Gunbuster

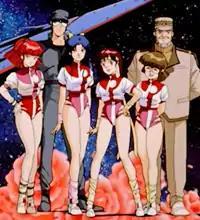
Main characters from the series' opening. From left to right: Jung Freud, Koichiro "Coach" Ohta, Kazumi Amano, Noriko Takaya, Kimiko Higuchi, and Captain Tatsumi Tashiro

"Gunbuster" is Hideaki Anno's directorial debut. Because Gainax originally intended to make "" and break up, but "Wings of Honnêamise" consequently performed poorly, Gainax made "Gunbuster" to help recuperate the losses from "Wings of Honnêamise". Taking into account the same work's bad reputation of simply being shown to anime fans, this work has works originally planned by Haruhiko Mikimoto, who worked on "Super Dimension Fortress Macross" and was popular for beautiful girl characters. The title appears to begin as a parody of the anime "Aim for the Ace!" and the film "Top Gun", is a homage to Shōwa era anime and tokusatsu, and completely changes in a clearly approachable style. The plots of "Aim for the Ace!" and "Top Gun" inspired the plot of "Gunbuster".